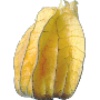
Label: Physalis with Husk 1